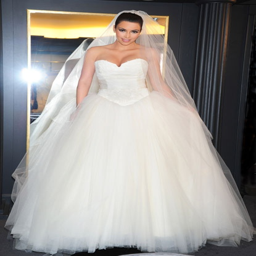
celebrity tries on wedding dresses at award winner in these new just released photos .